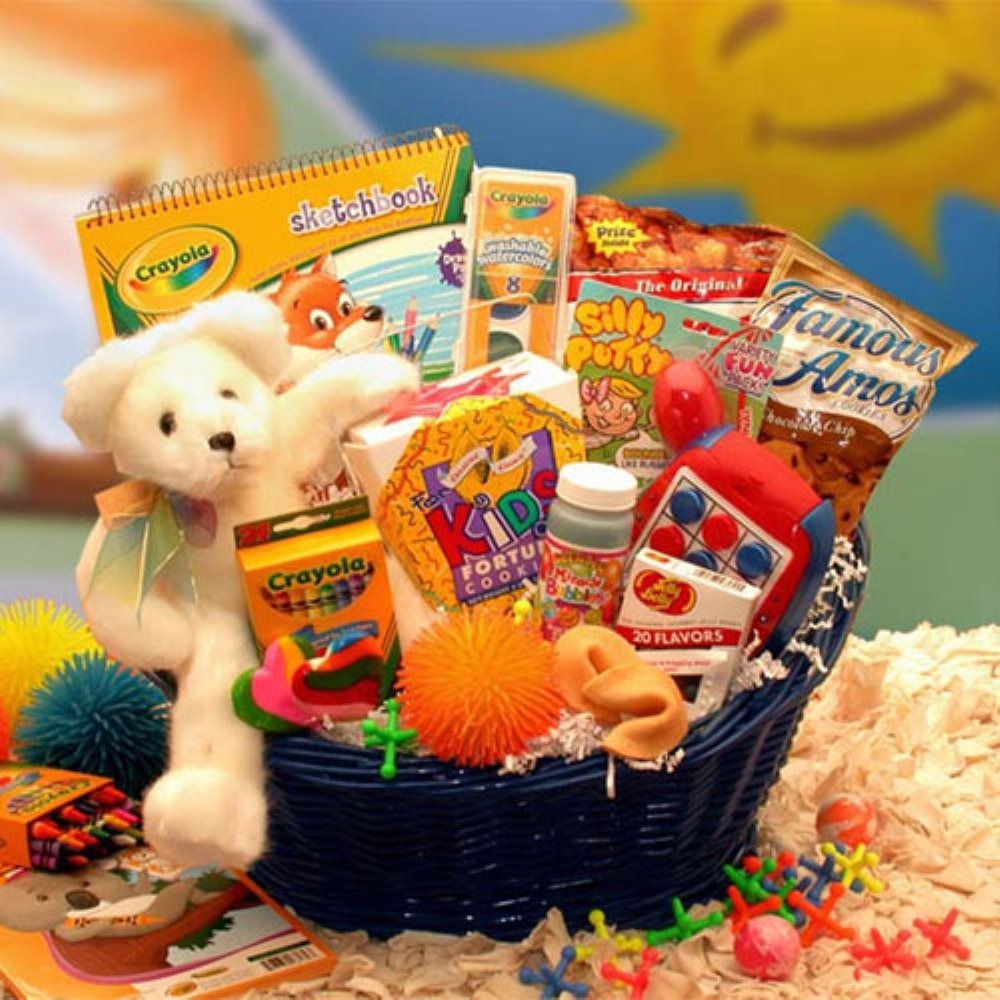
Item Name: Kids Stop Activity Gift Basket
Value: 1.0
Unit: Count

Price: 76.04